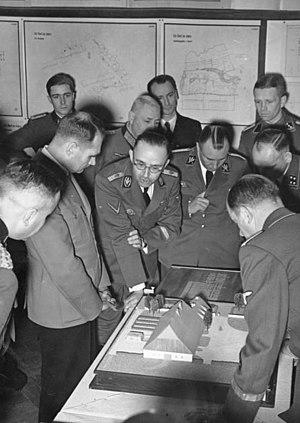
Cet article détaille les concepts et idées politiques ayant engendré le projet d'extermination nazi nommé Generalplan Ost.